Jakob Ploompuu

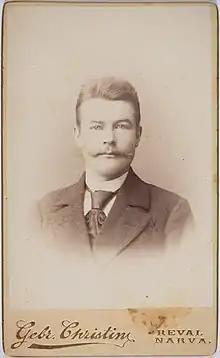
Jakob Ploompuu

Jakob Ploompuu (11 October 1872, Koitjärve (now Kuusalu Parish), Kreis Harrien – 13 September 1948, Koitjärve) was an Estonian journalist, publisher and politician. He was a member of the Estonian Constituent Assembly. He became a member of the assembly on 12 March 1920. He replaced Karl Kirp. Jakob Ploompuu was the younger brother of Johann Ploompuu.